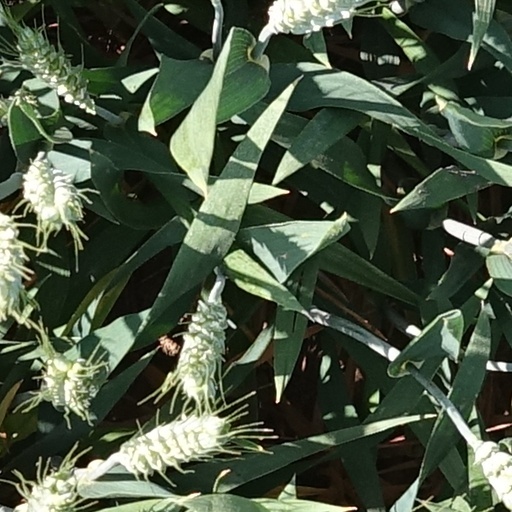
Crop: wheat